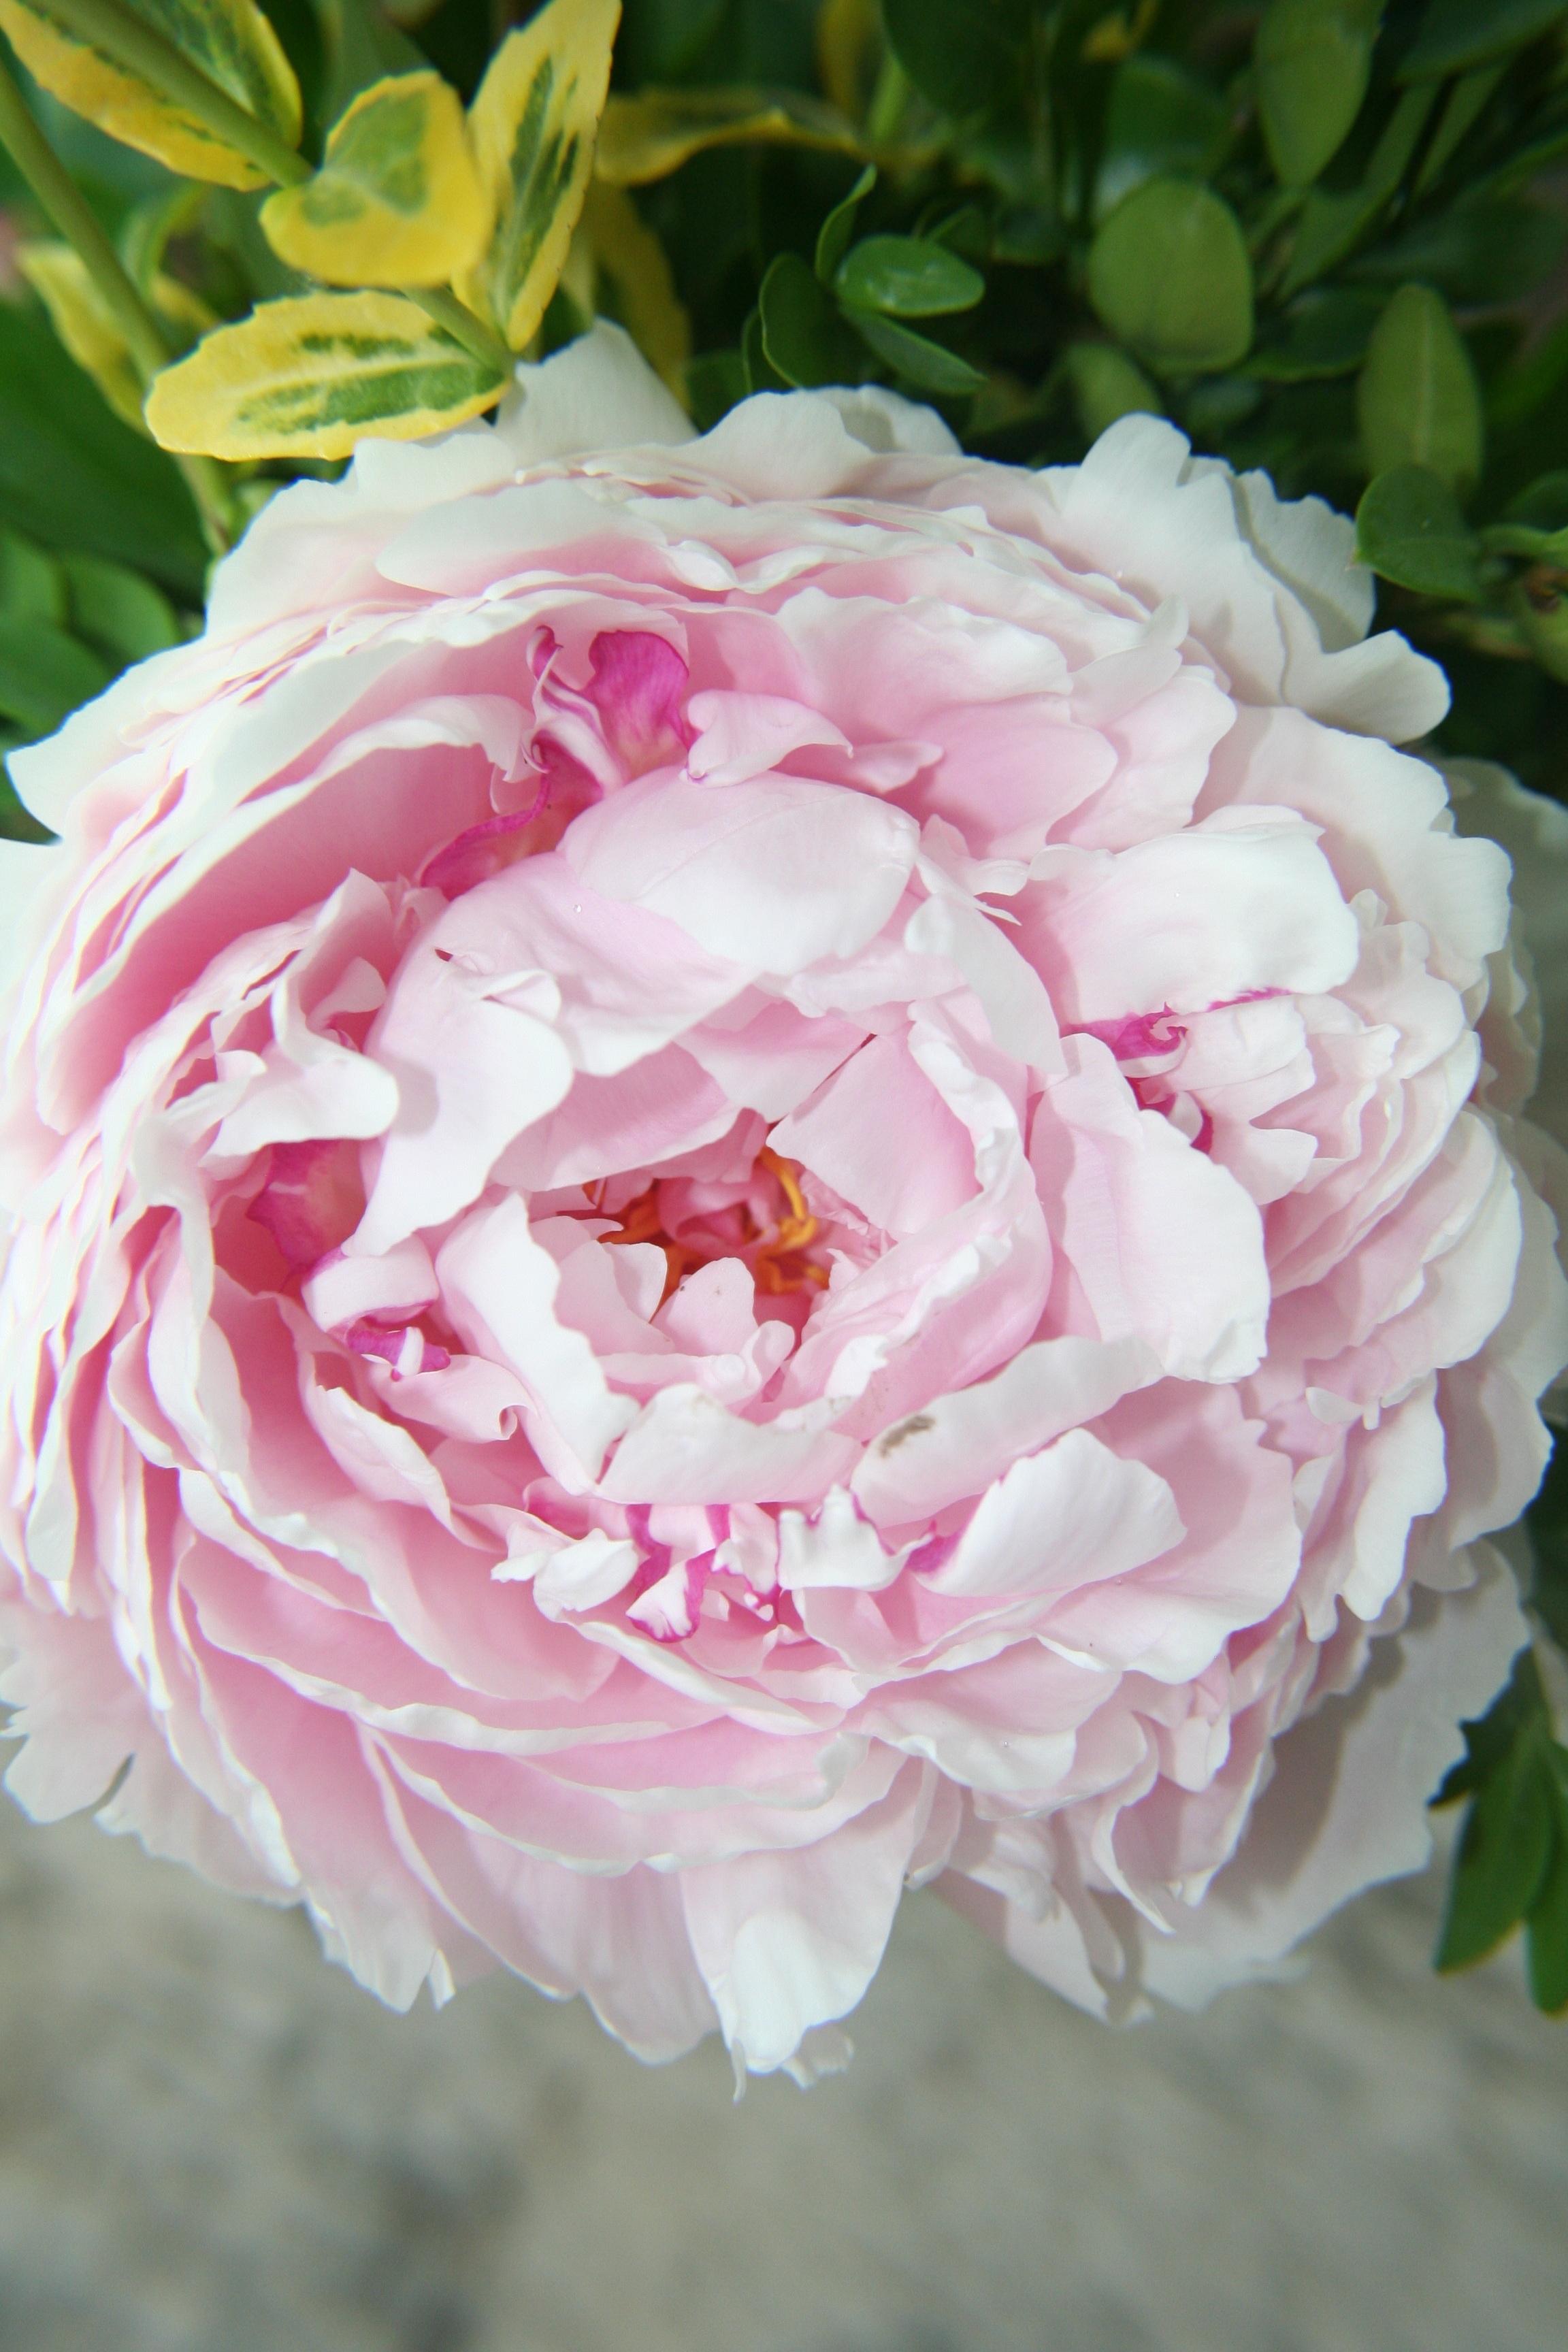
plant, flower, petal, garden, pink, perennial, close up, pretty, peony, scented, flowering plant, garden roses, land plant, rosa centifolia